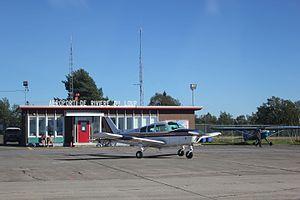
Photo de l'aéroport de Rivière-du-Loup
Rivière-du-Loup est une ville du Québec au Canada située sur la rive sud du fleuve Saint-Laurent à 200 km au nord-est de la ville de Québec. La ville est le chef-lieu de la municipalité régionale de comté de Rivière-du-Loup, située dans l'ouest du Bas-Saint-Laurent. La ville de Rivière-du-Loup, telle qu'elle est connue aujourd'hui, a été créée le 30 décembre 1998 à partir de la fusion entre la ville de Rivière-du-Loup et la municipalité de la paroisse de Saint-Patrice-de-la-Rivière-du-Loup. Entre les années 1845 et 1919, la ville de Rivière-du-Loup était connue sous le nom de Fraserville. Bénéficiant d'une position géographique avantageuse et d'une population de près de 29 000 habitants dans son agglomération urbaine, la ville est un centre régional important grâce à son palais de justice, au Centre hospitalier régional du Grand-Portage, à son centre local de services communautaires et à son Cégep.
L'aéroport de Rivière-du-Loup est un aéroport située à Rivière-du-Loup, dans le Bas-Saint-Laurent. Il comporte une piste asphaltée de 1 823 mètres de long ainsi que de 45 mètres de large. L'aéroport est ouvert tous les jours de semaine, à l'exception du 25 décembre et du 1ᵉʳ janvier.